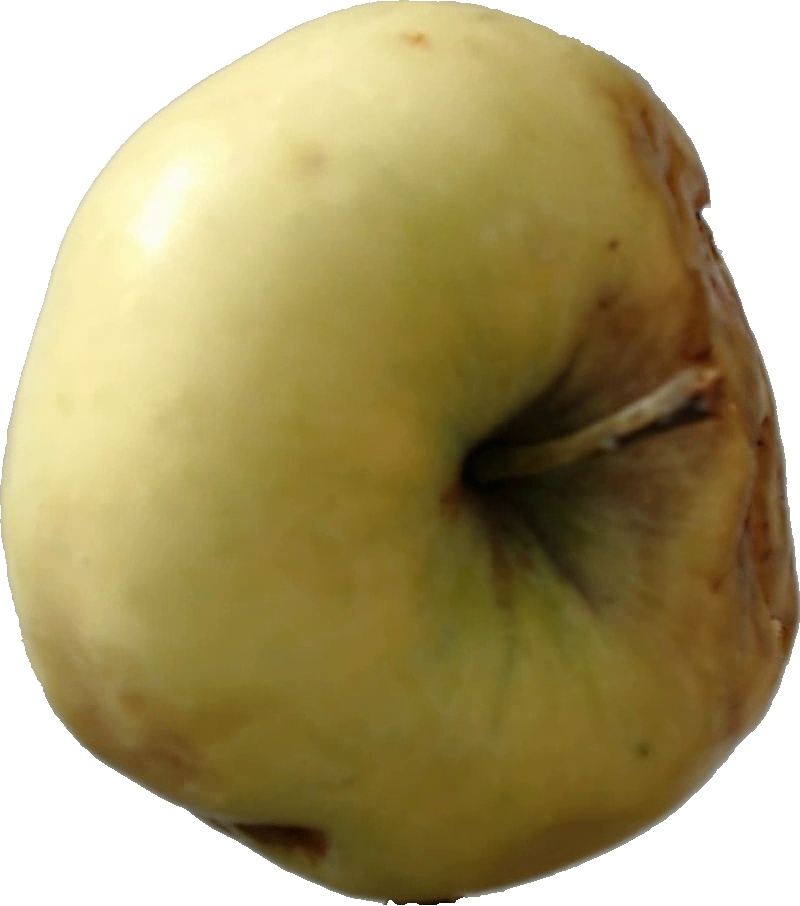
Label: apple_hit_1